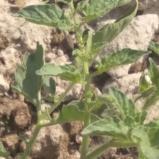
Crop: Tomato
Condition: healthy-leaf